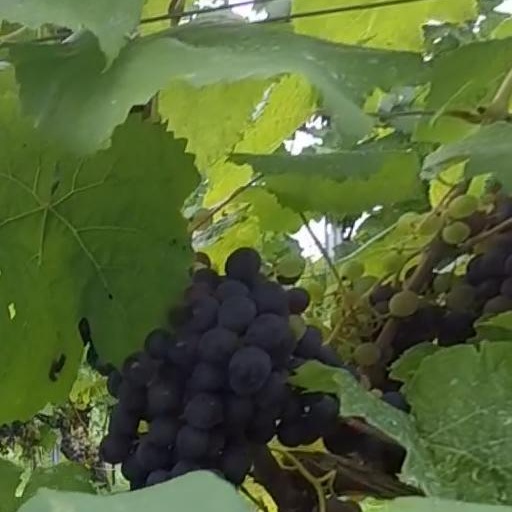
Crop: grape